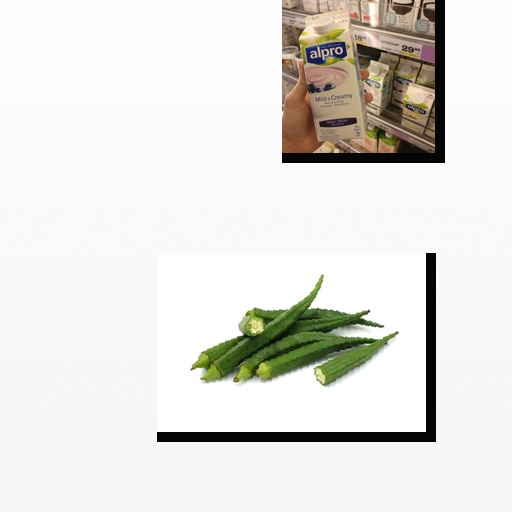
Food items: okra, blueberry_soy_yogurt